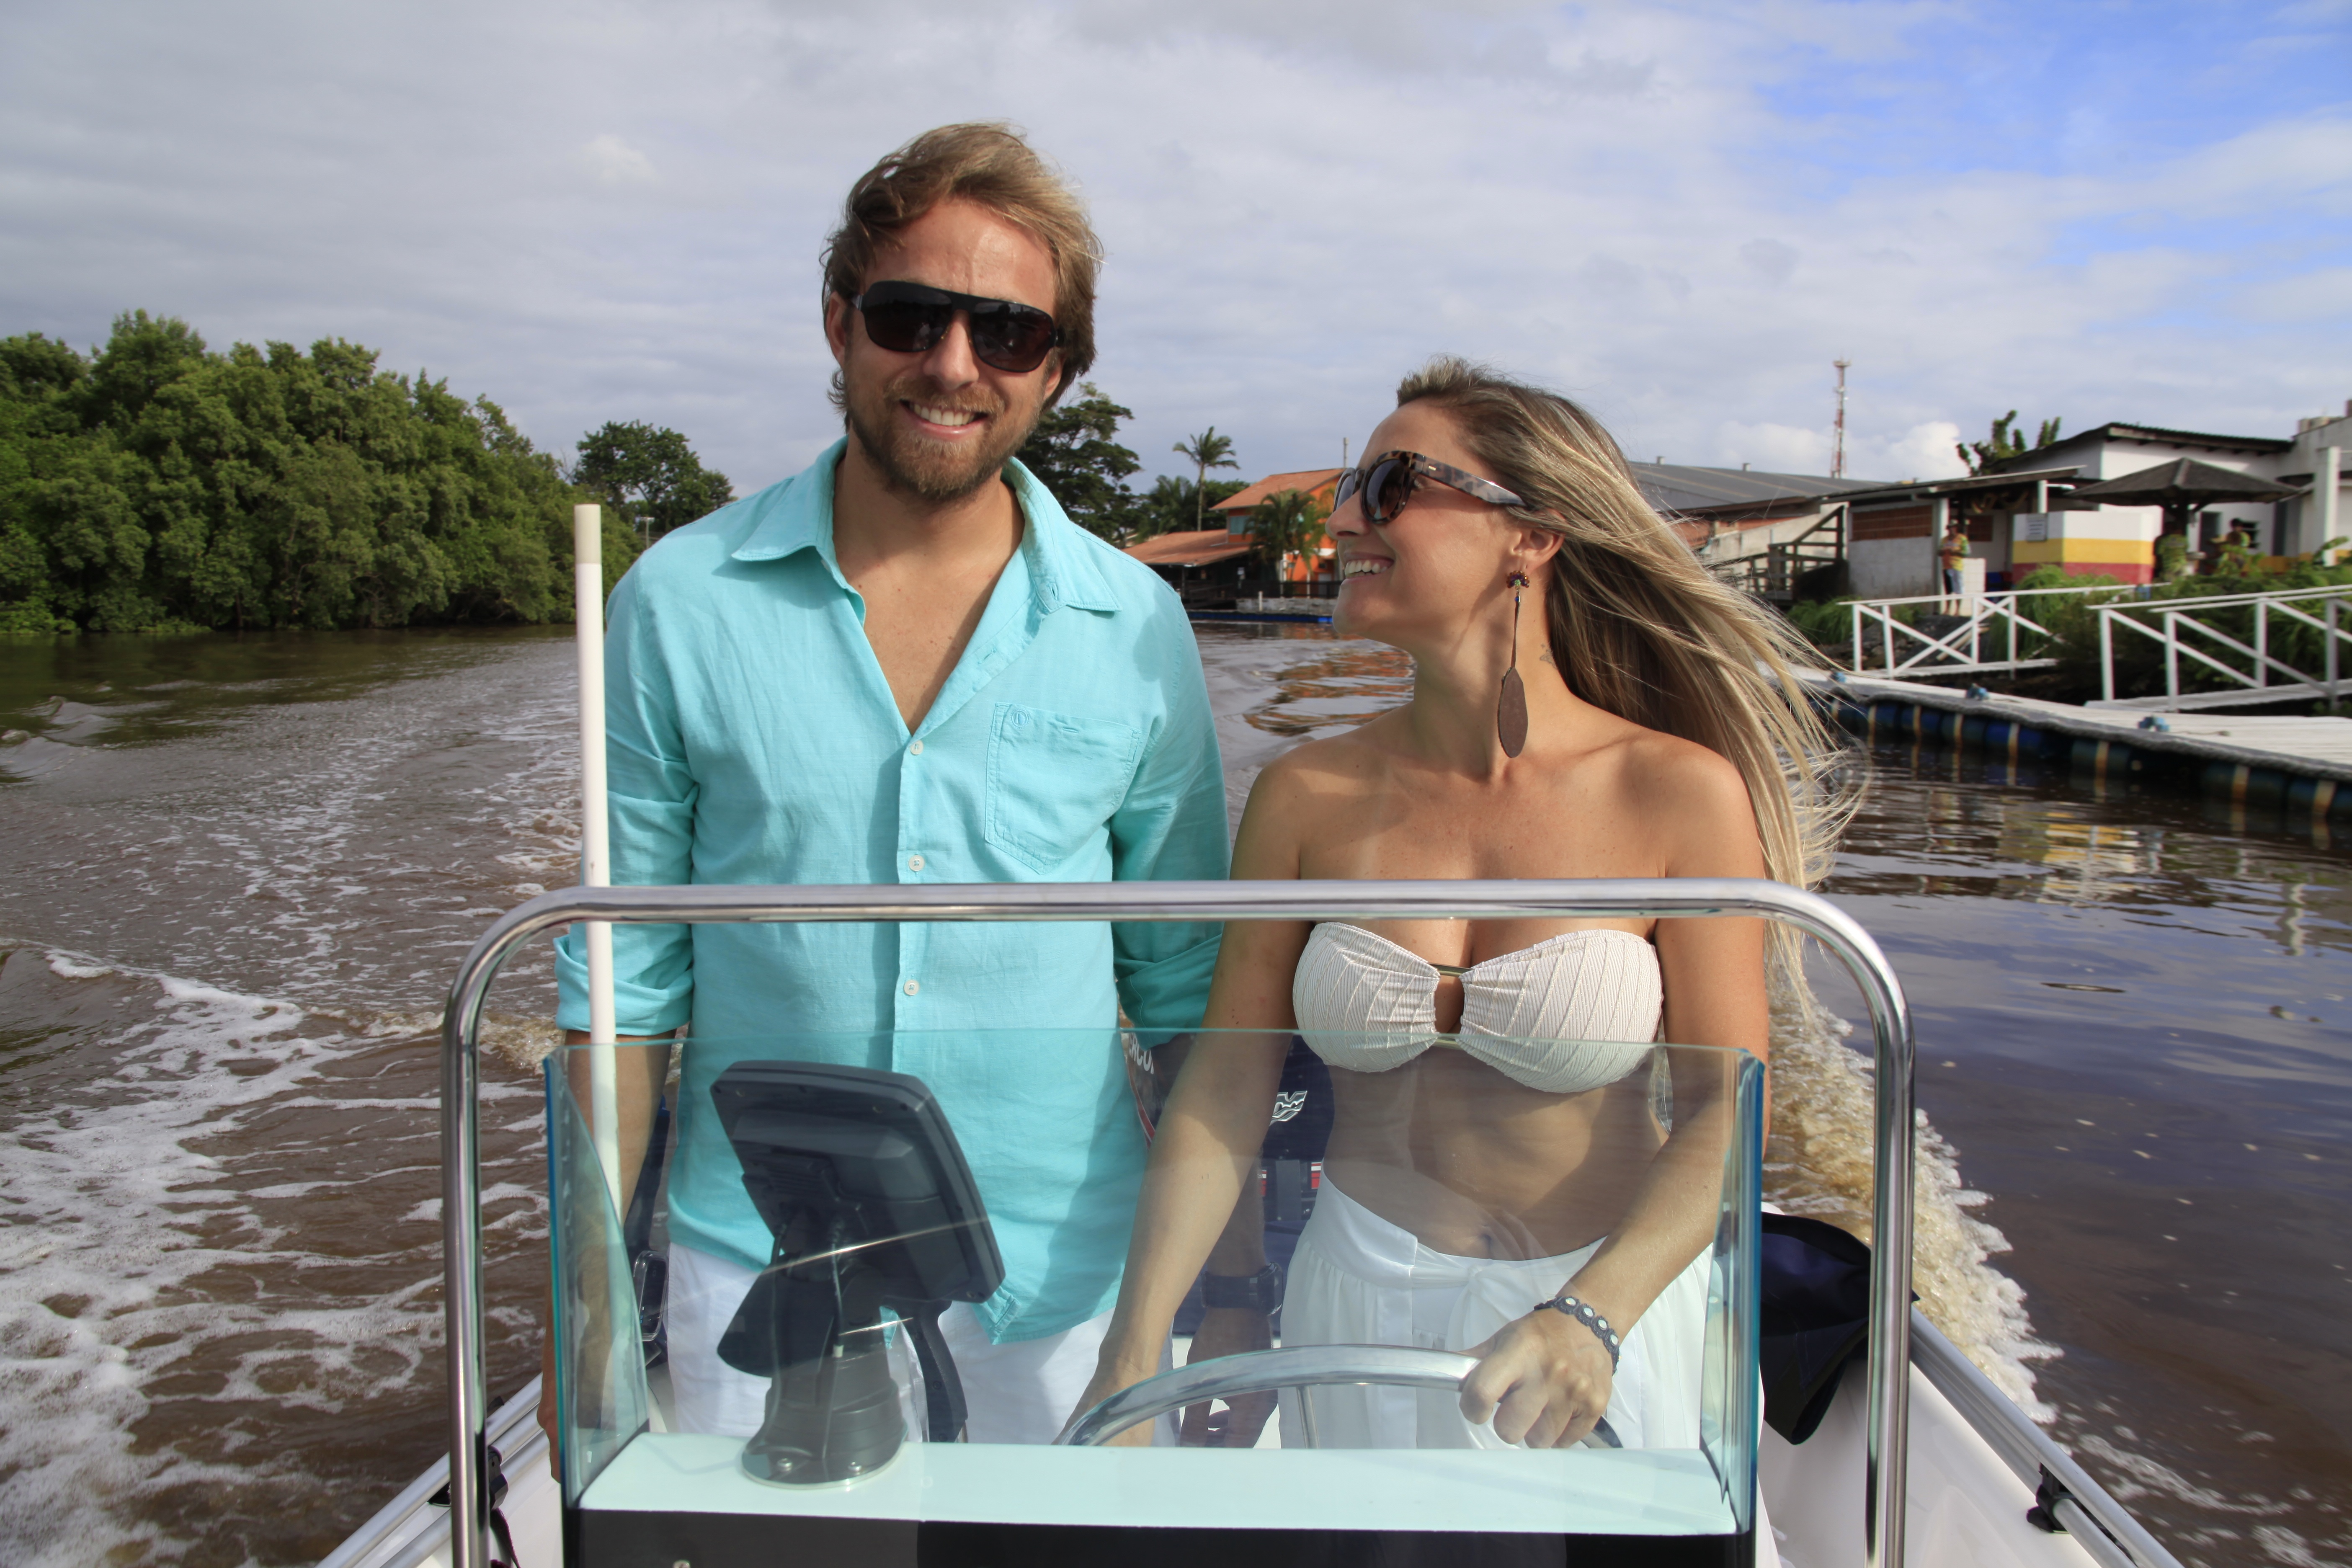
boat, vacation, vehicle, encyclopedia, boating, rio, pair, watercraft, romantik, browse